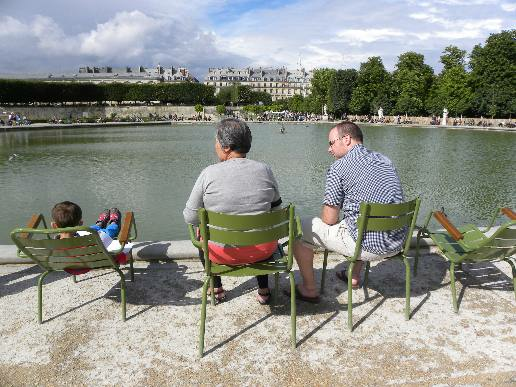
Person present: Yes